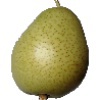
Label: Pear 1